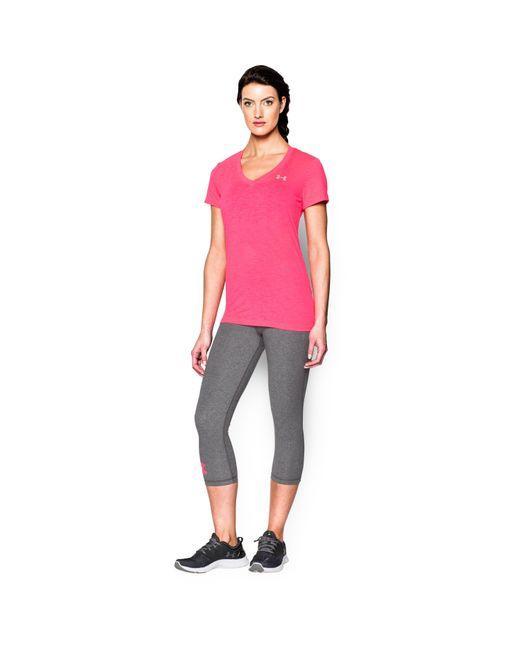
Rosa Hemd Halbarm mit grauer Legging